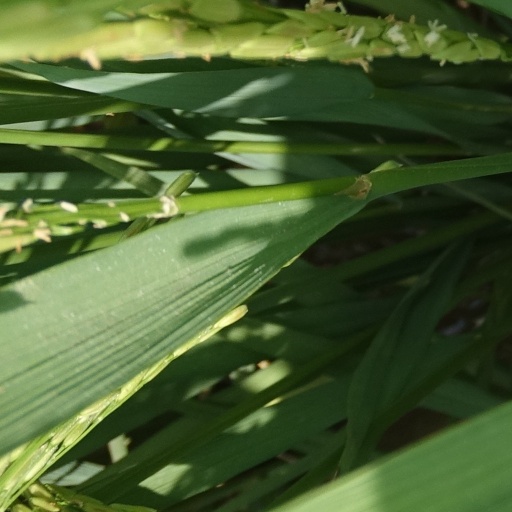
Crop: rice